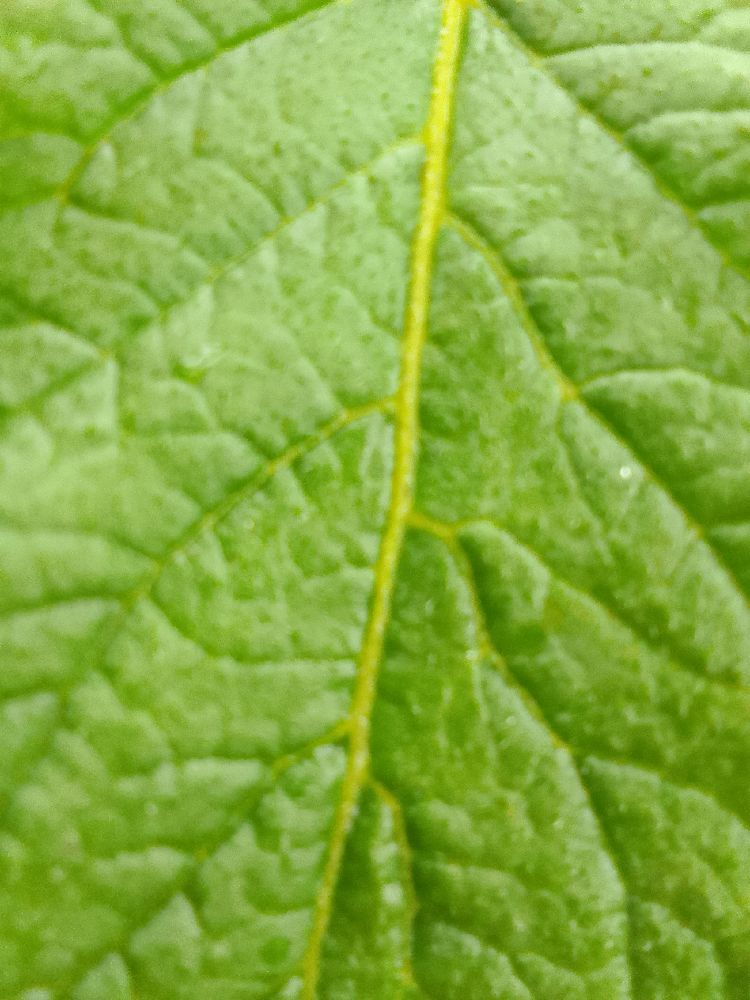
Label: Healthy